Bernardo Rezende

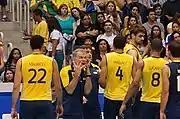
Rezende at FIVB World League 2013

In 1996, the team won the bronze medal at the Atlanta Olympic Games and the gold medal at the FIVB World Grand Prix. In 1998 Rezende led the Brazilians to a South American title, earned qualification for the FIVB World Championship and won bronze in the FIVB World Grand Championship Cup in Japan.